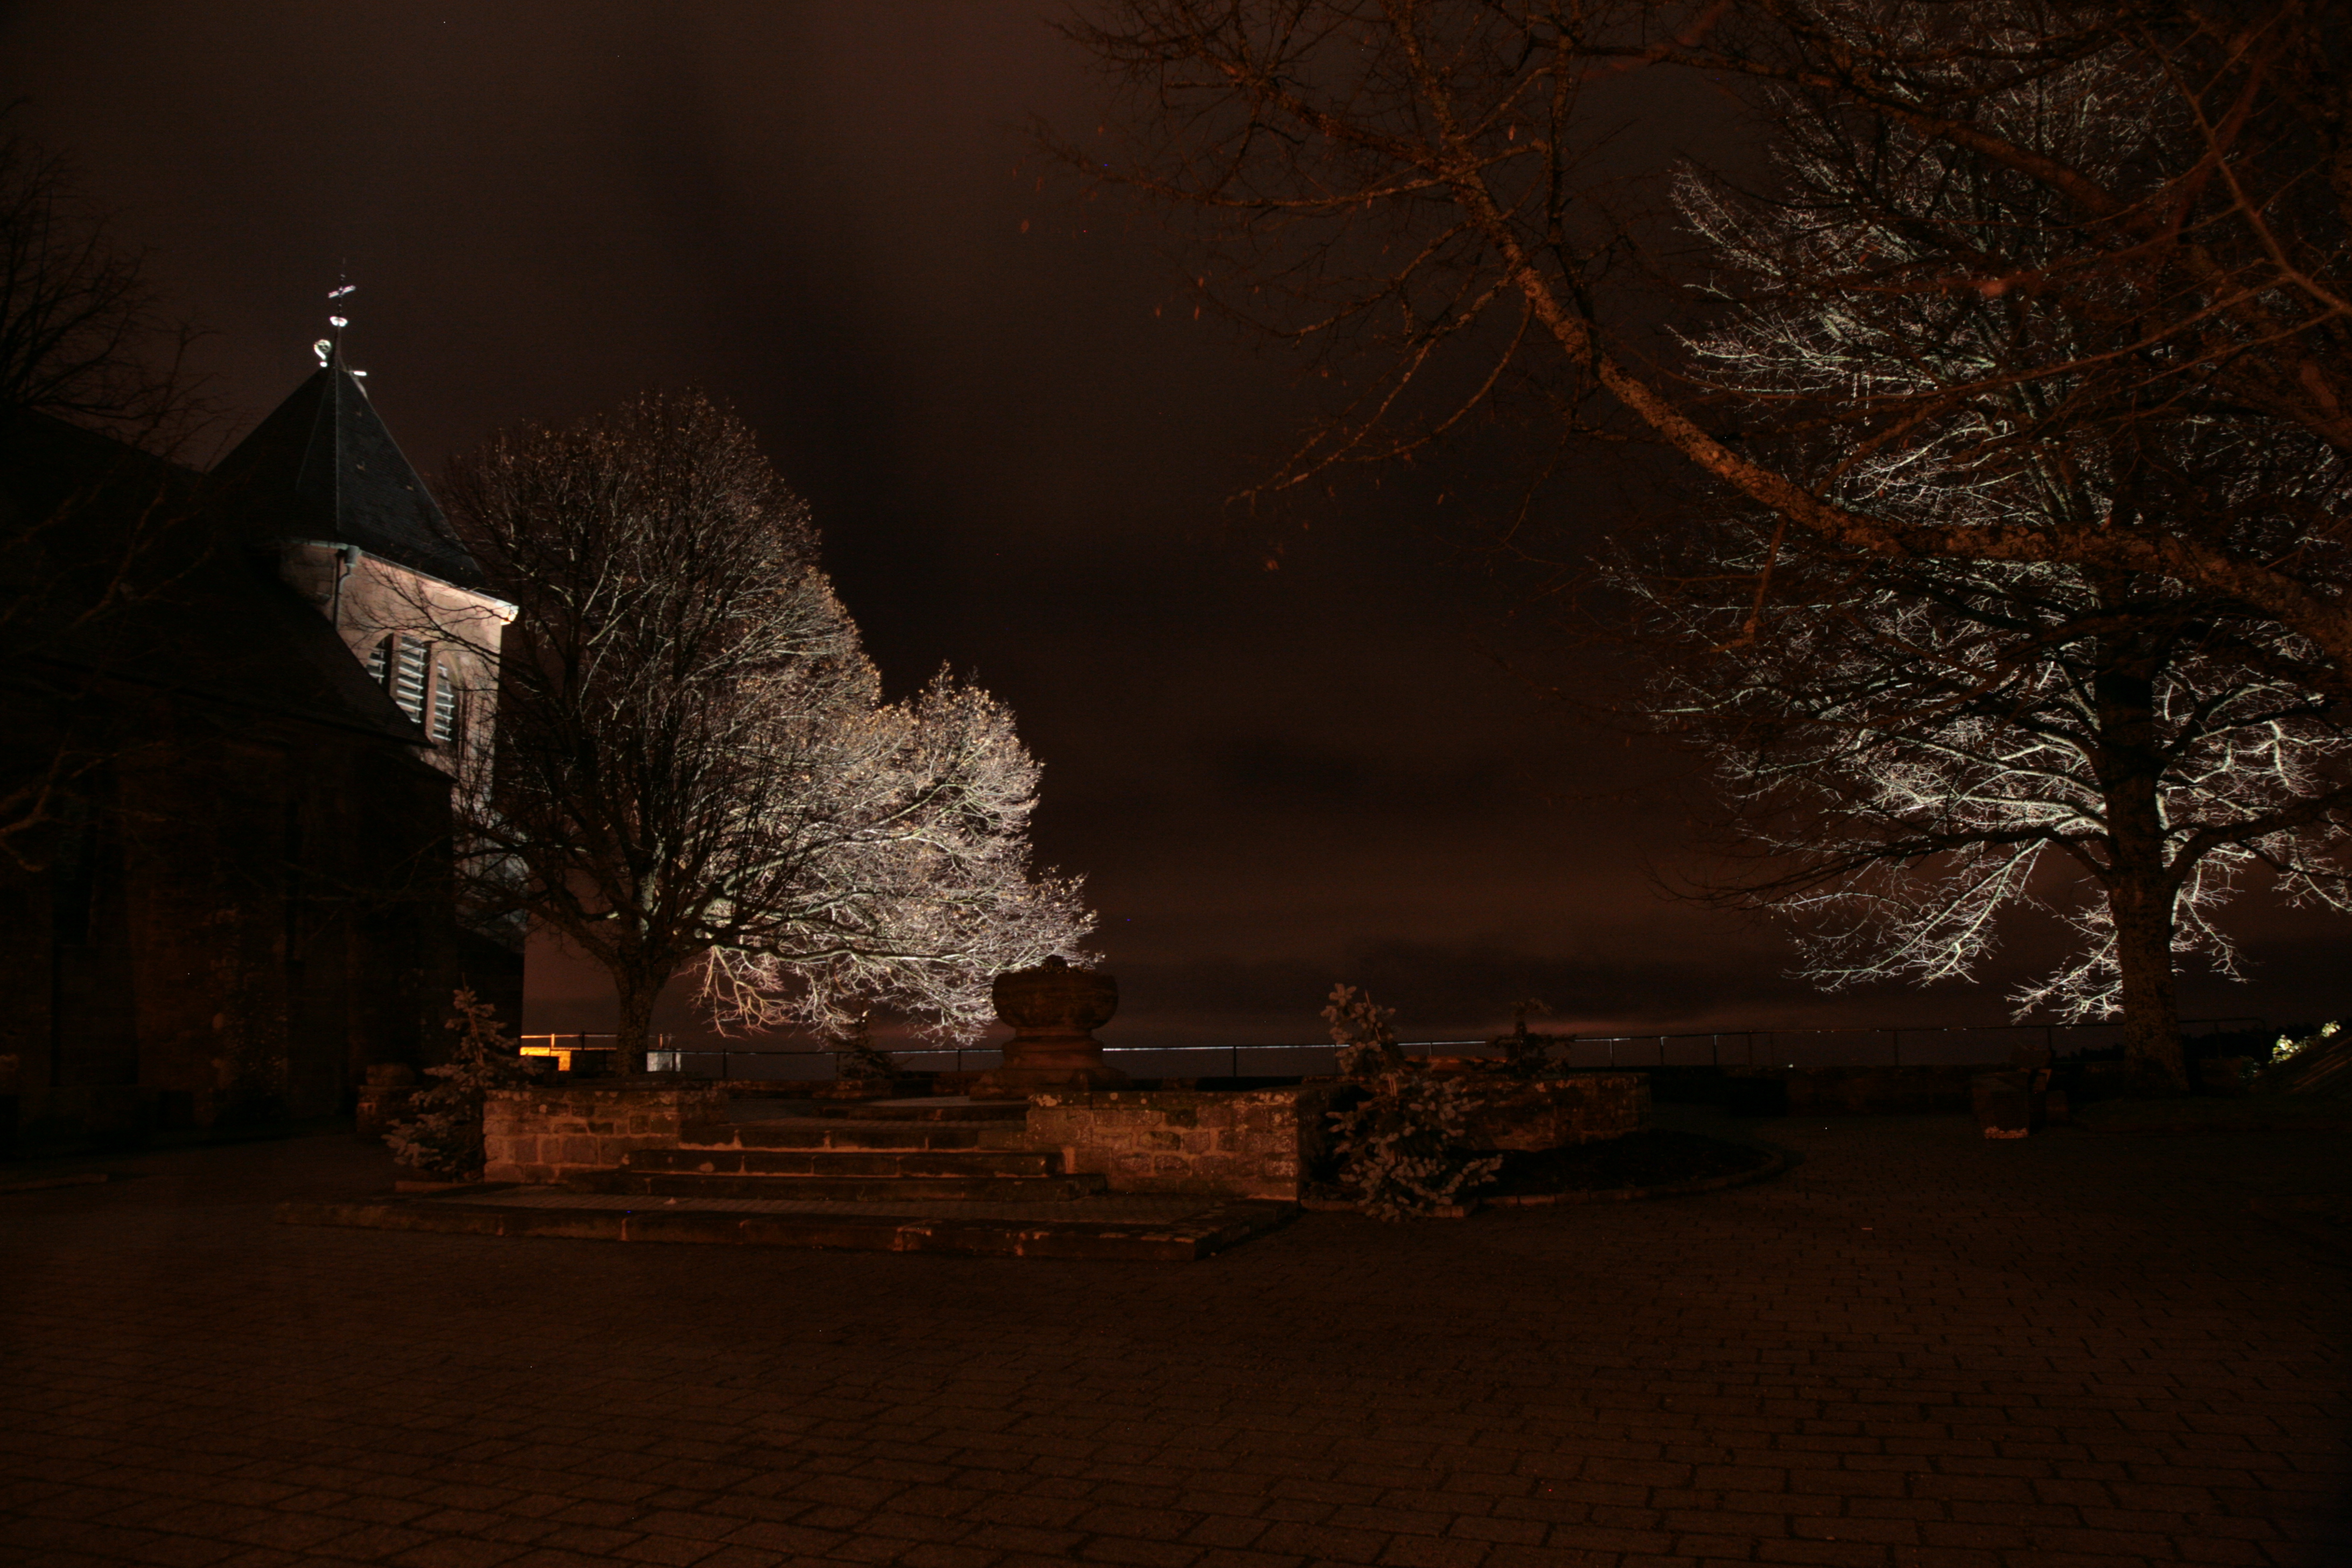
tree, snow, winter, light, plant, sunset, night, sunlight, morning, flower, dawn, dusk, evening, autumn, darkness, moonlight, midnight, alsace, odile, odilienberg, atmospheric phenomenon, woody plant